2007–08 Writers Guild of America strike

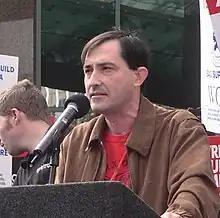
WGA West president and "Futurama" writer Patric Verrone speaks at a strike rally in Los Angeles.

Driven by the then-recent contract between Viacom and the creators of "South Park", one of the critical issues for the negotiations was residuals for "new media", or compensation for delivery channels such as Internet downloads, IPTV, streaming, smartphone programming, straight-to-Internet content, and other "on-demand" online distribution methods, along with video on demand on cable and satellite television.